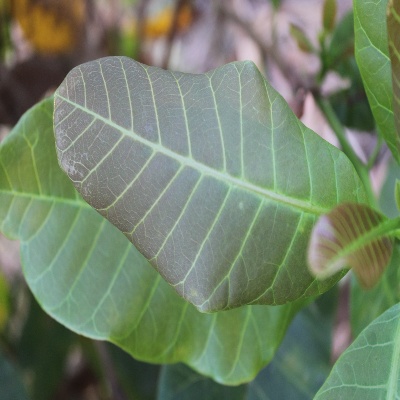
Crop: Cashew
Condition: healthy